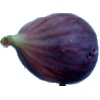
Label: Fig 1